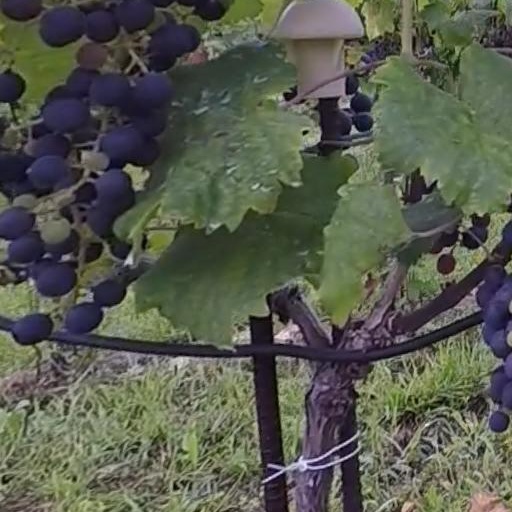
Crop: grape